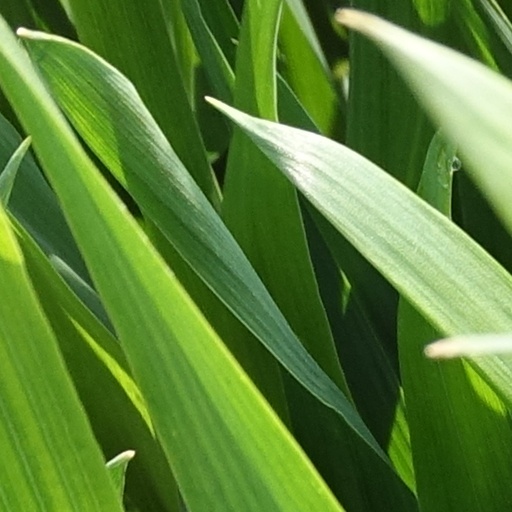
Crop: wheat